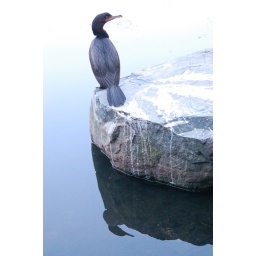
Fellsmere Pond, Malden MA: huge cormorant bird watching the pond from a rock by the shore